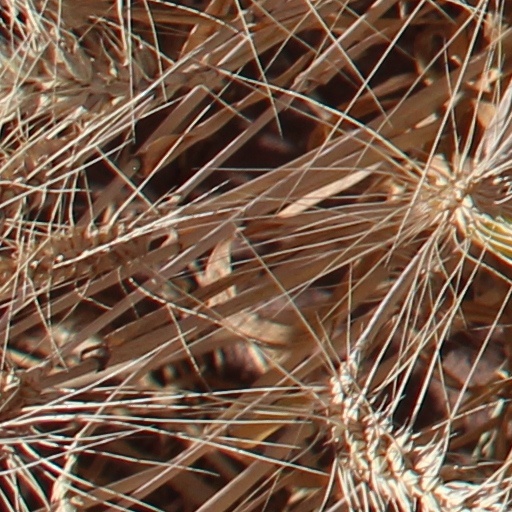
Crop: wheat